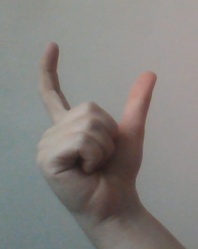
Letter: nun